Redbook

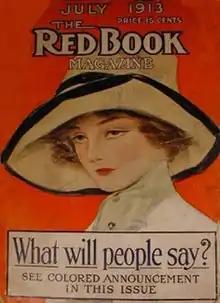
"Redbook" in 1913

The magazine was first published in May 1903 as The Red Book Illustrated by Stumer, Rosenthal and Eckstein, a firm of Chicago retail merchants. The name was changed to The Red Book Magazine shortly thereafter. Its first editor, from 1903 to 1906, was Trumbull White, who wrote that the name was appropriate because, "Red is the color of cheerfulness, of brightness, of gaiety." In its early years, the magazine published short fiction by well-known authors, including many women writers, along with photographs of popular actresses and other women of note. Within two years the magazine had become a success, climbing to a circulation of 300,000.